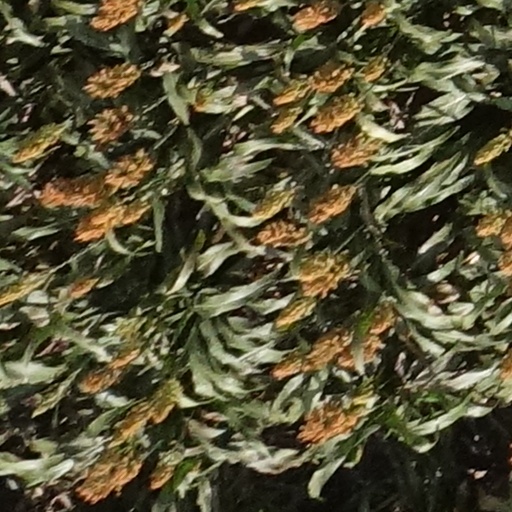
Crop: sorghum